Antaragni

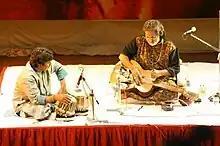
Vishwa Mohan Bhatt performing at Antaragni in 2006

Antaragni began as an inter-collegiate cultural event in 1965. The name of the festival was changed from Culfest to Antaragni in 1993, 27 years after its inception. The festival is entirely organised by students of IIT Kanpur, with the Antaragni chairperson being the only faculty member on the team. Over 350 Indian colleges have participated in the event.